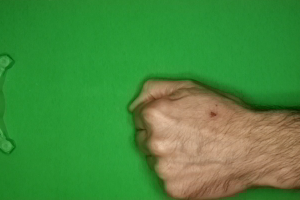
Label: rock